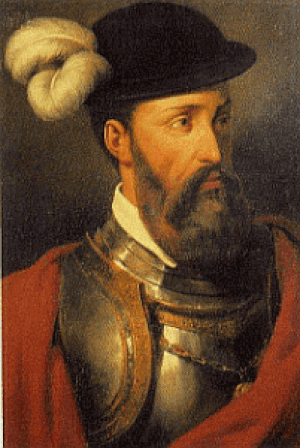
L'Estrémadure est l'une des 17 communautés autonomes d'Espagne. Située dans le sud-ouest du pays, elle partage ses frontières avec le Portugal, la Castille-Léon, la Castille-La Manche et l'Andalousie.